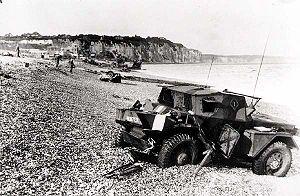
Le terme de front de l'Ouest fait référence au théâtre d'opérations en Europe de l'Ouest pendant la Seconde Guerre mondiale. De septembre 1939 à mars 1945, l'Allemagne nazie va combattre la France et le Royaume-Uni puis les États-Unis et le Canada, les principales nations belligérantes sur ce front. La férocité grandissante de ce conflit provoqua d'énormes destructions et d'immenses pertes militaires et civiles dans l'ouest de l'Europe mais certaines régions où le front s'enlisera connaitront les plus importantes destructions et avec, nouveauté dans l'Histoire, les premiers bombardements aériens massifs de villes.
The Queen's Own Cameron Highlanders of Canada, littéralement « Les Highlanders de Cameron de la Reine du Canada », sont un régiment d'infanterie de la Première réserve de l'Armée canadienne. Il fait partie du 38ᵉ Groupe-brigade du Canada au sein de la 3ᵉ Division du Canada et est stationné à Winnipeg au Manitoba. Il s'agit du plus ancien régiment écossais de l'Ouest canadien.
L'histoire militaire du Canada pendant la Seconde Guerre mondiale a débuté par une déclaration de guerre effectuée contre l'Allemagne le 10 septembre 1939. Les militaires canadiens ont joué un rôle important dans l'effort de guerre des Alliés en étant déployés sur tous les fronts dont l'Italie, l'Europe du Nord, l'Afrique du Nord, Hong Kong et les îles Aléoutiennes. Le Canada a été très actif dans la défense des routes maritimes de l'Atlantique Nord et la Marine marchande canadienne a complété plus de 25 000 voyages transatlantiques. Les Canadiens ont également participé aux opérations dans le Pacifique. Ce sont en tout quelque 1,1 million de Canadiens qui ont servi dans l'une des trois forces armées ou avec les forces alliées au cours des six ans que dura la Seconde Guerre mondiale.
The Royal Regiment of Canada, abrégé en RRC ou R Regt C, littéralement « Le Régiment royal du Canada », est un régiment d'infanterie de la Première réserve de l'Armée canadienne composé de trois compagnies et une fanfare. Il fait partie du 32ᵉ Groupe-brigade du Canada au sein de la 4ᵉ Division du Canada et est stationné à Toronto en Ontario. Il s'agit du plus grand régiment de la Première réserve en termes d'effectif. La fanfare est la plus ancienne fanfare organisée en service ininterrompu des Forces armées canadiennes
Le raid de Dieppe ou opération Jubilee est une attaque par les Alliés en France occupée, menée le 19 août 1942 sur le port de Dieppe. Le quart des troupes canadiennes engagées dans cette opération y périt, faisant de cette opération la plus meurtrière de la guerre pour ce pays, l'opération se soldant par un cuisant échec.